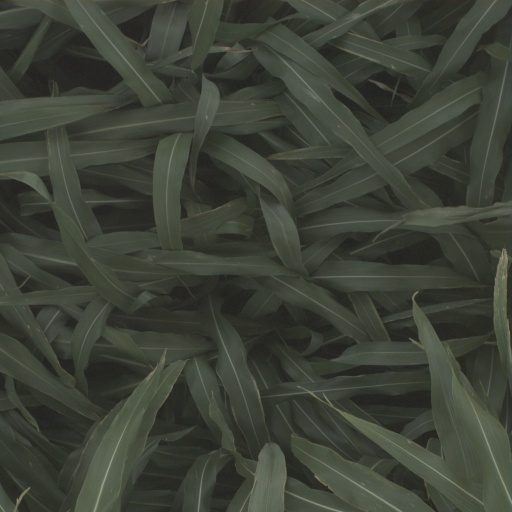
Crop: sorghum